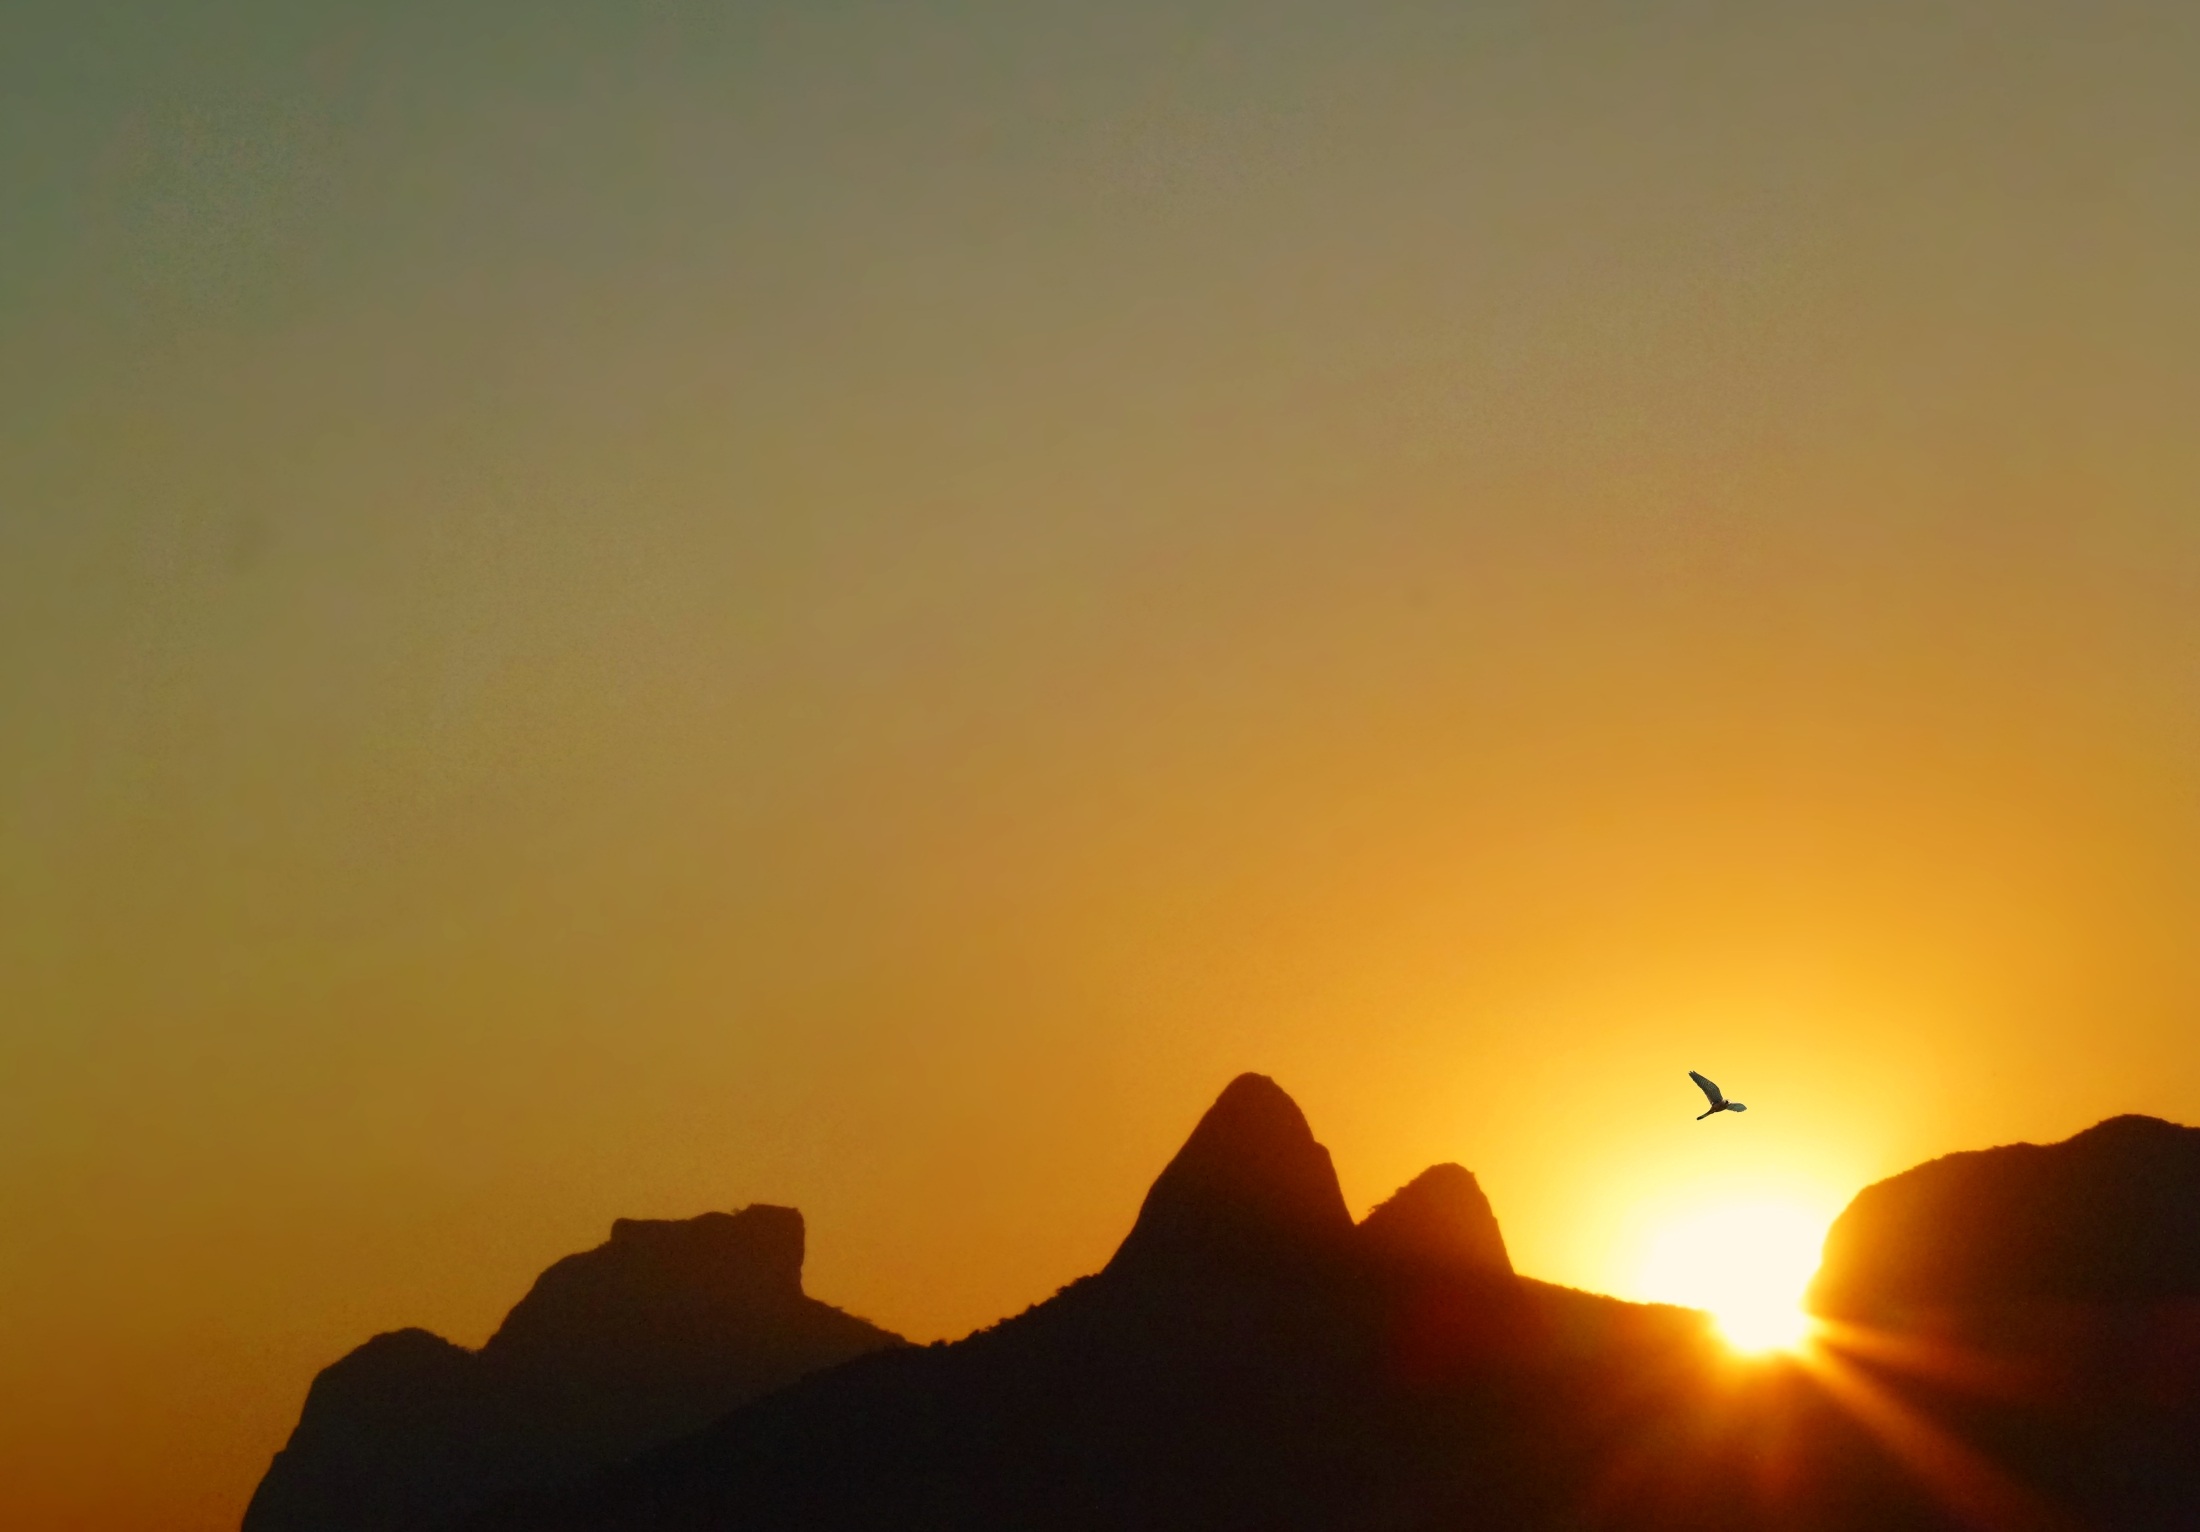
beach, landscape, water, nature, rock, ocean, horizon, bird, sky, sun, sunrise, sunset, sunlight, morning, dawn, city, urban, dusk, contemplation, evening, island, ride, rest, rio de janeiro, rocks, birds, west, holidays, mountains, visual, mar, litoral, depth, brazil, heron, serra, orla, afterglow, against light, tropical birds, atmospheric phenomenon